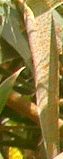
Label: Wheat___Brown_Rust